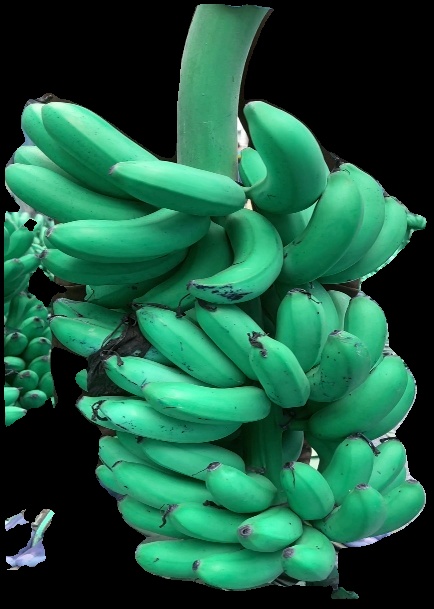
Variety: rasbale
Grade: grade1